History of Georgia (country)

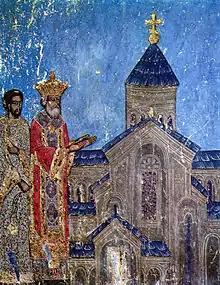
King Mirian III established Christianity in Georgia as the official state religion in 324.

Before Christianization, the cult of Mithras and Zoroastrianism were commonly practiced in Iberia from the 1st century. The cult of Mithras, distinguished by its syncretic character and thus complementary to local cults, especially the cult of the Sun, gradually came to merge with ancient Georgian beliefs.